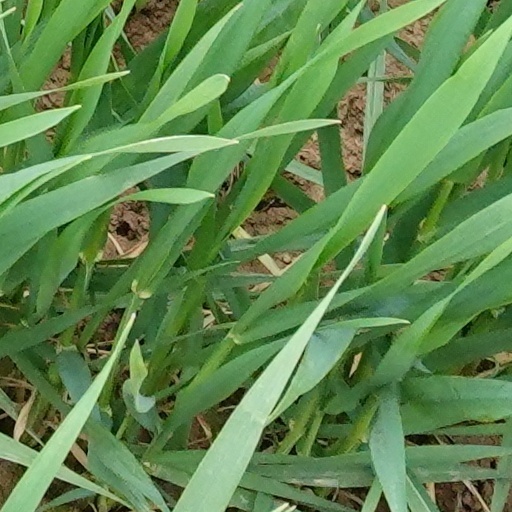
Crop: wheat